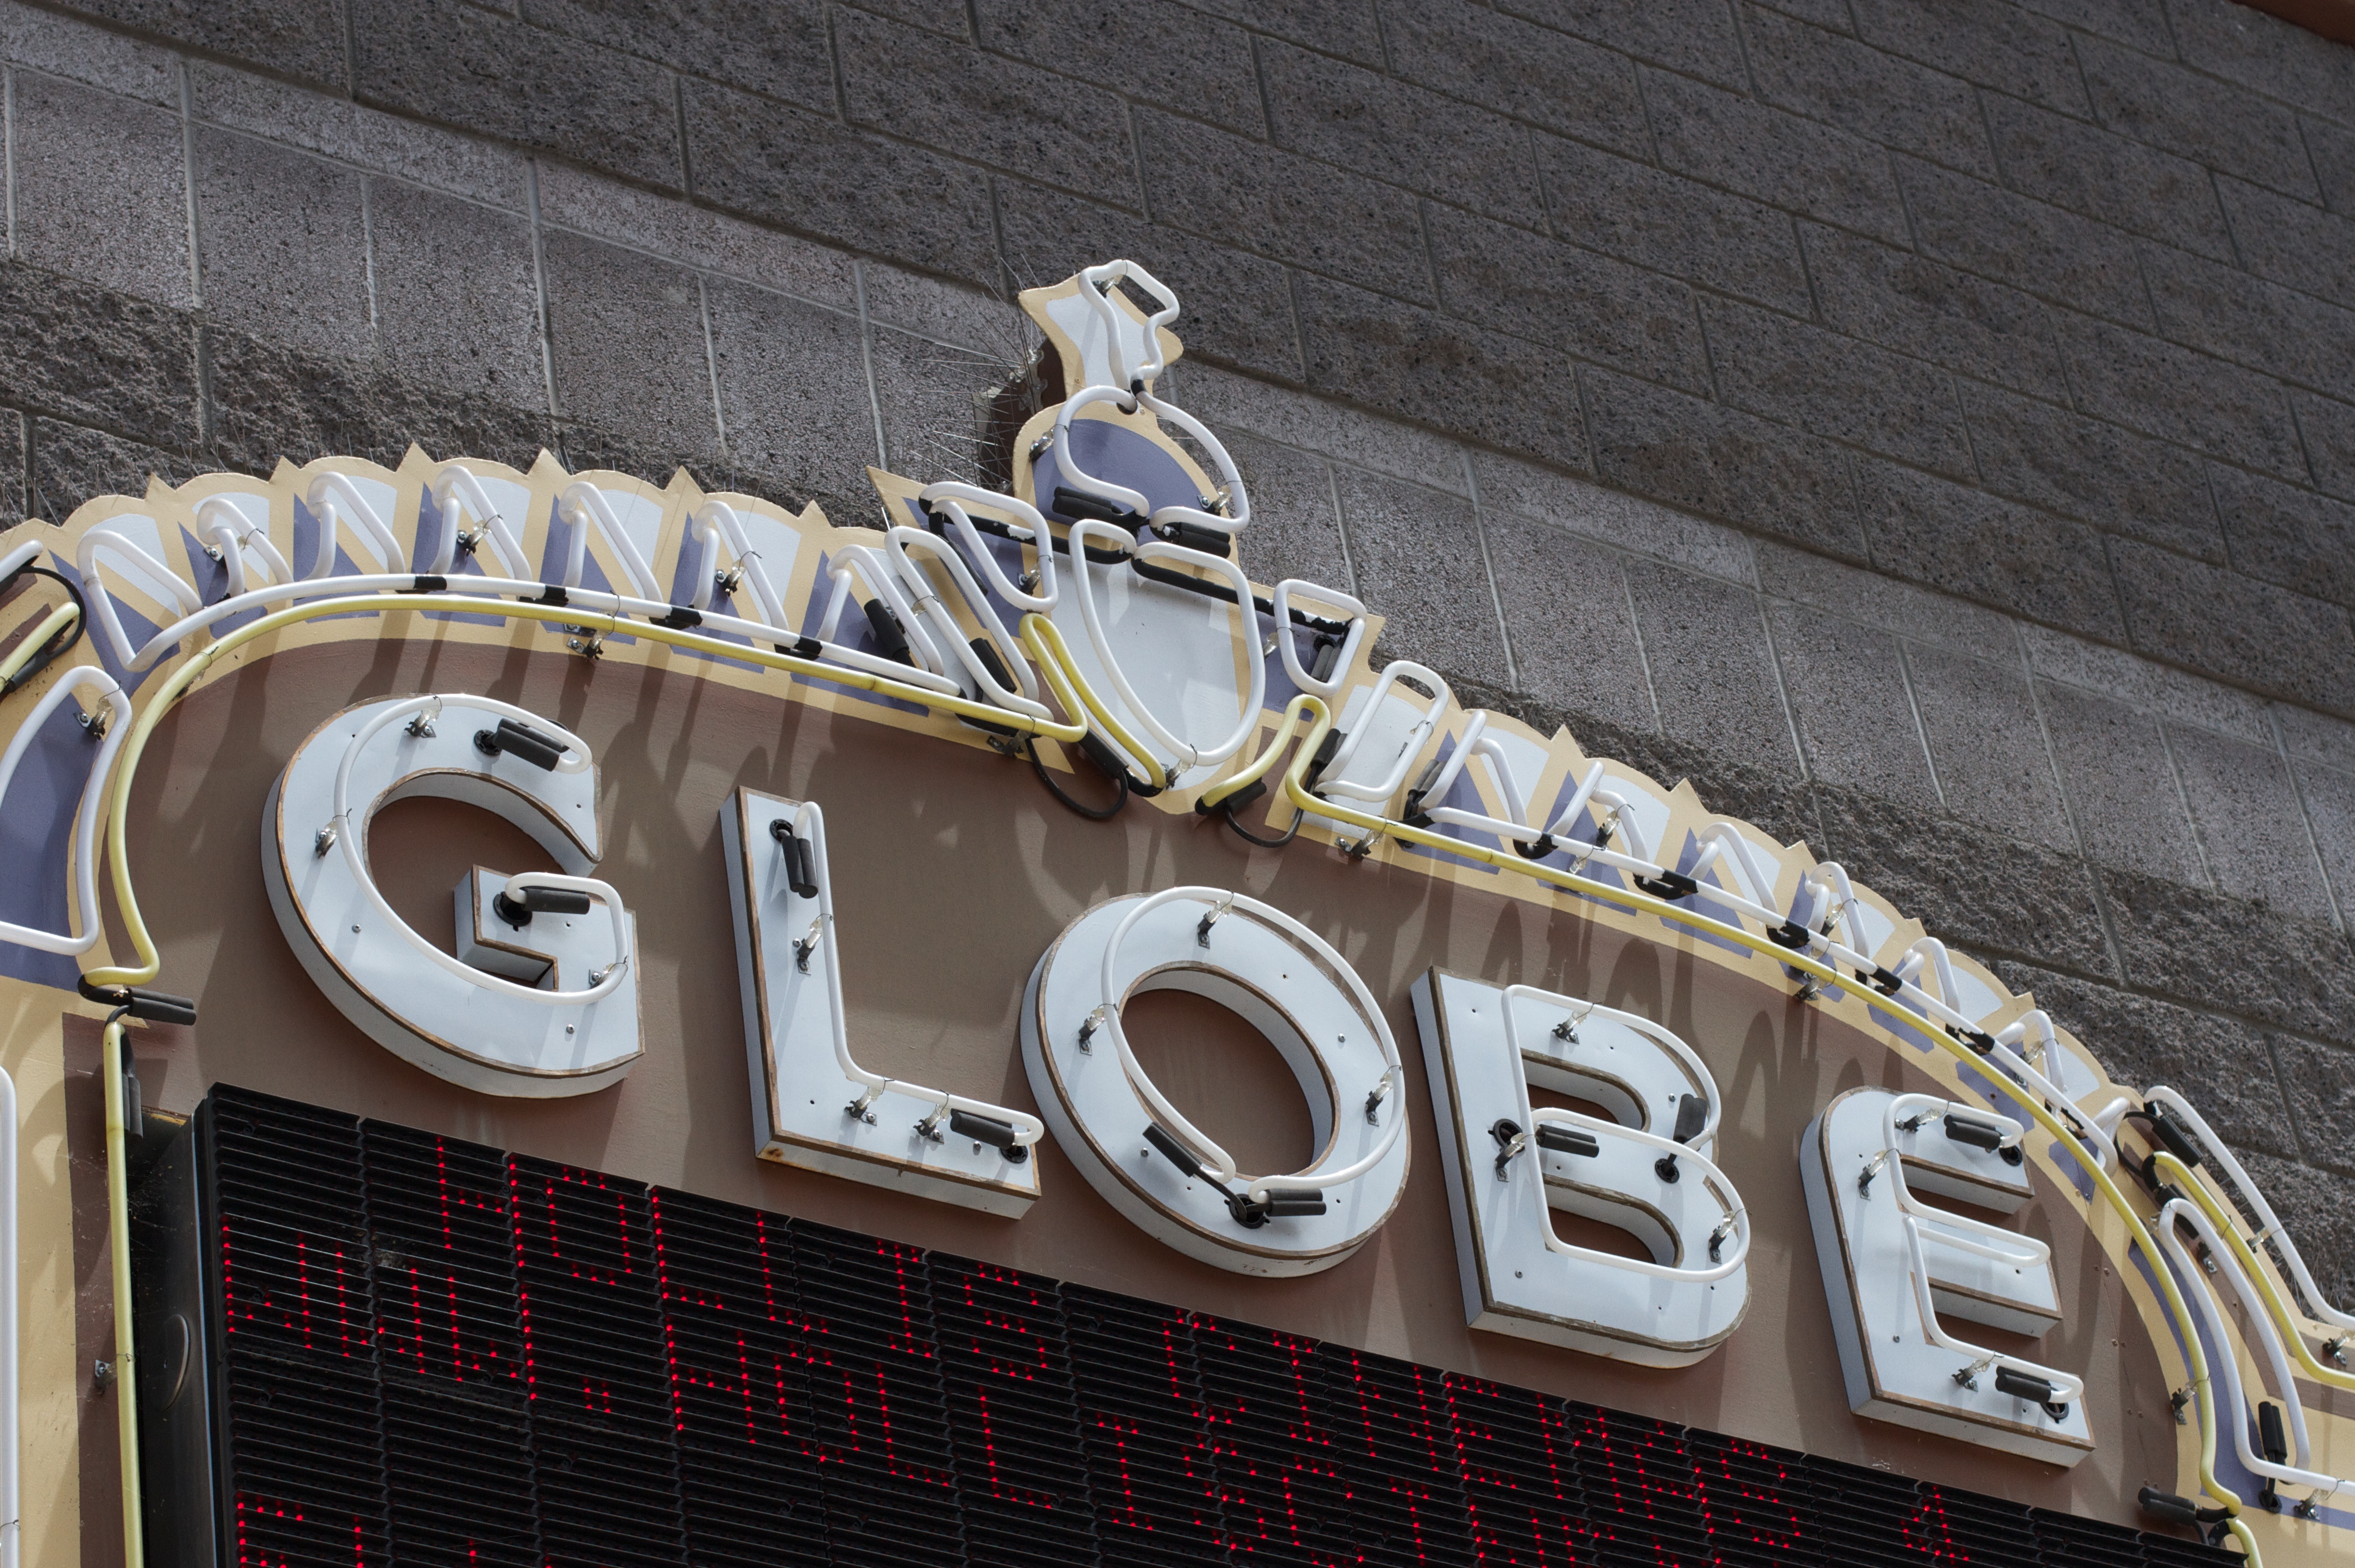
sign, vehicle, signage